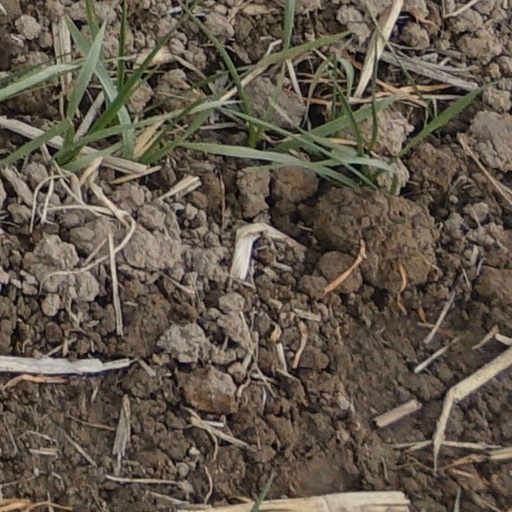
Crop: wheat